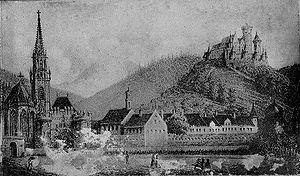
Vue de Thann (Haut-Rhin, France) en 1600.
Thann [tan] est une commune française située dans le département du Haut-Rhin, en région Grand Est.